University Junior High School

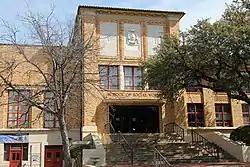

University Junior High School (formerly the School of Social Work Building) was a historic Spanish Revival-style structure on the University of Texas at Austin campus in Austin, Texas. Opened in 1933 as a joint project between the university and the Austin Independent School District, the school served both as a public junior high school and as a laboratory school for the university's Department of Education until 1967, when the school was closed and the facility turned over to UT. The school was added to the National Register of Historic Places in 2001.